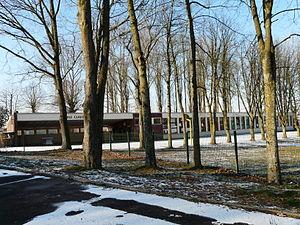
L'école primaire Claude-Bernard à Busigny (Nord)
Busigny est une commune française située dans le département du Nord, en région Hauts-de-France.